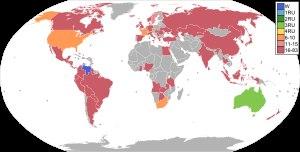
Miss Univers 2009, est la 58ᵉ édition du concours Miss Univers, qui a lieu le 23 août 2009 à Atlantis Paradise Island, aux Bahamas. La cérémonie a été animé par l'actrice Claudia Jordan et l'animateur de radio américain Billy Bush, qui avait déjà présenté l'élection en 2003, 2004 et 2005.